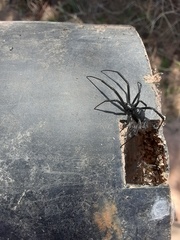
Species: Lactrodectus_hesperus